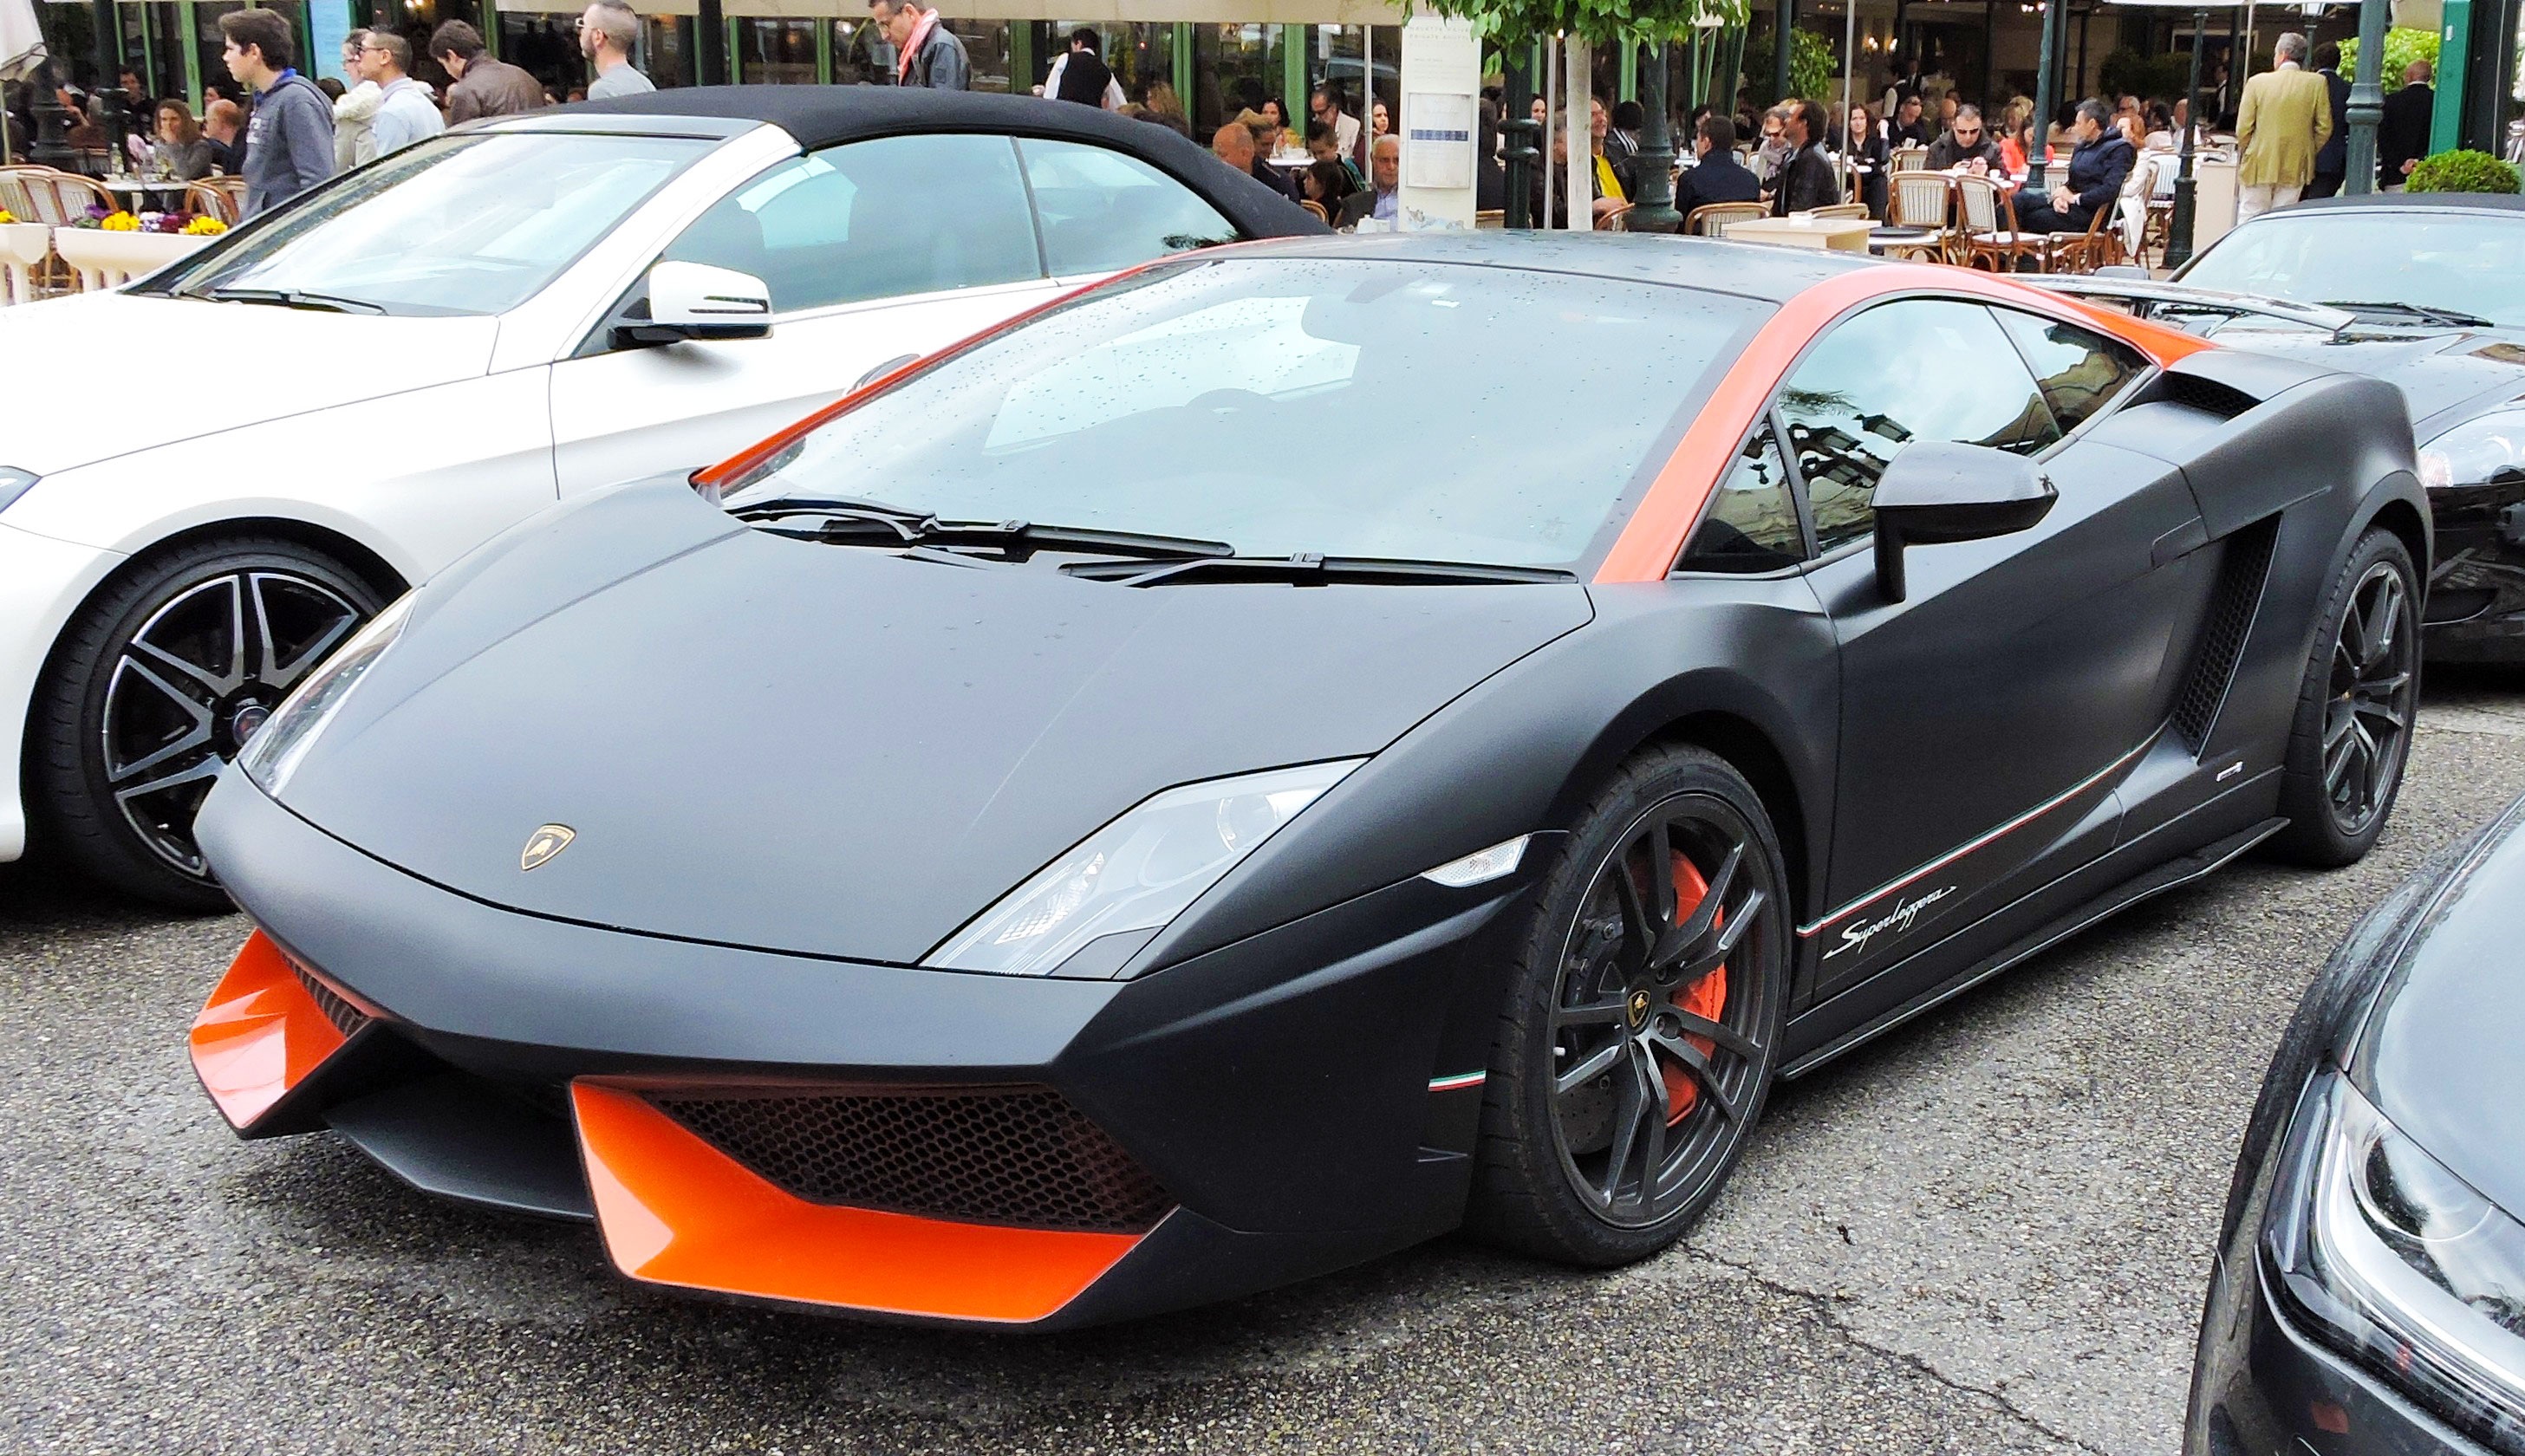
car, wheel, vehicle, auto, speed, sports car, supercar, lamborghini, land vehicle, automobile make, automotive design, luxury vehicle, performance car, lamborghini revent n, lamborghini gallardo, lamborghini murci lago